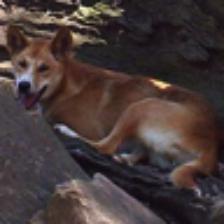
Label: NonHuman